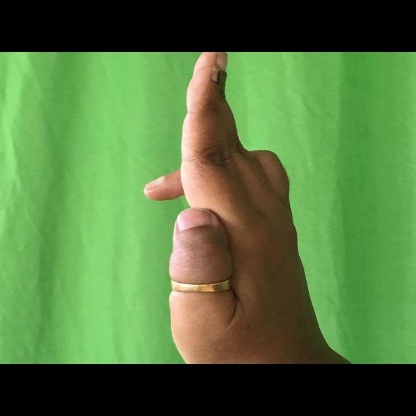
Mudra: Ardhapathaka